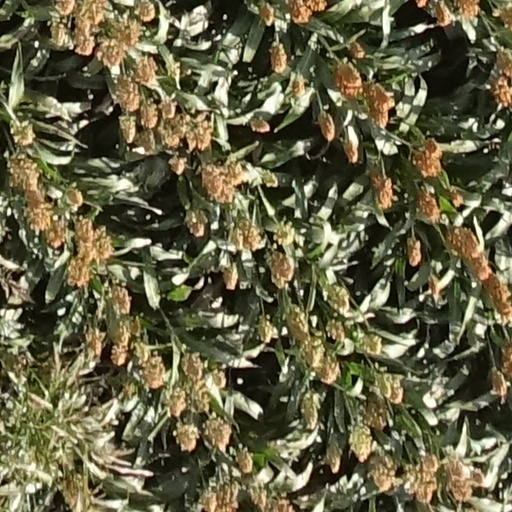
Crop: sorghum